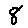
Label: 8